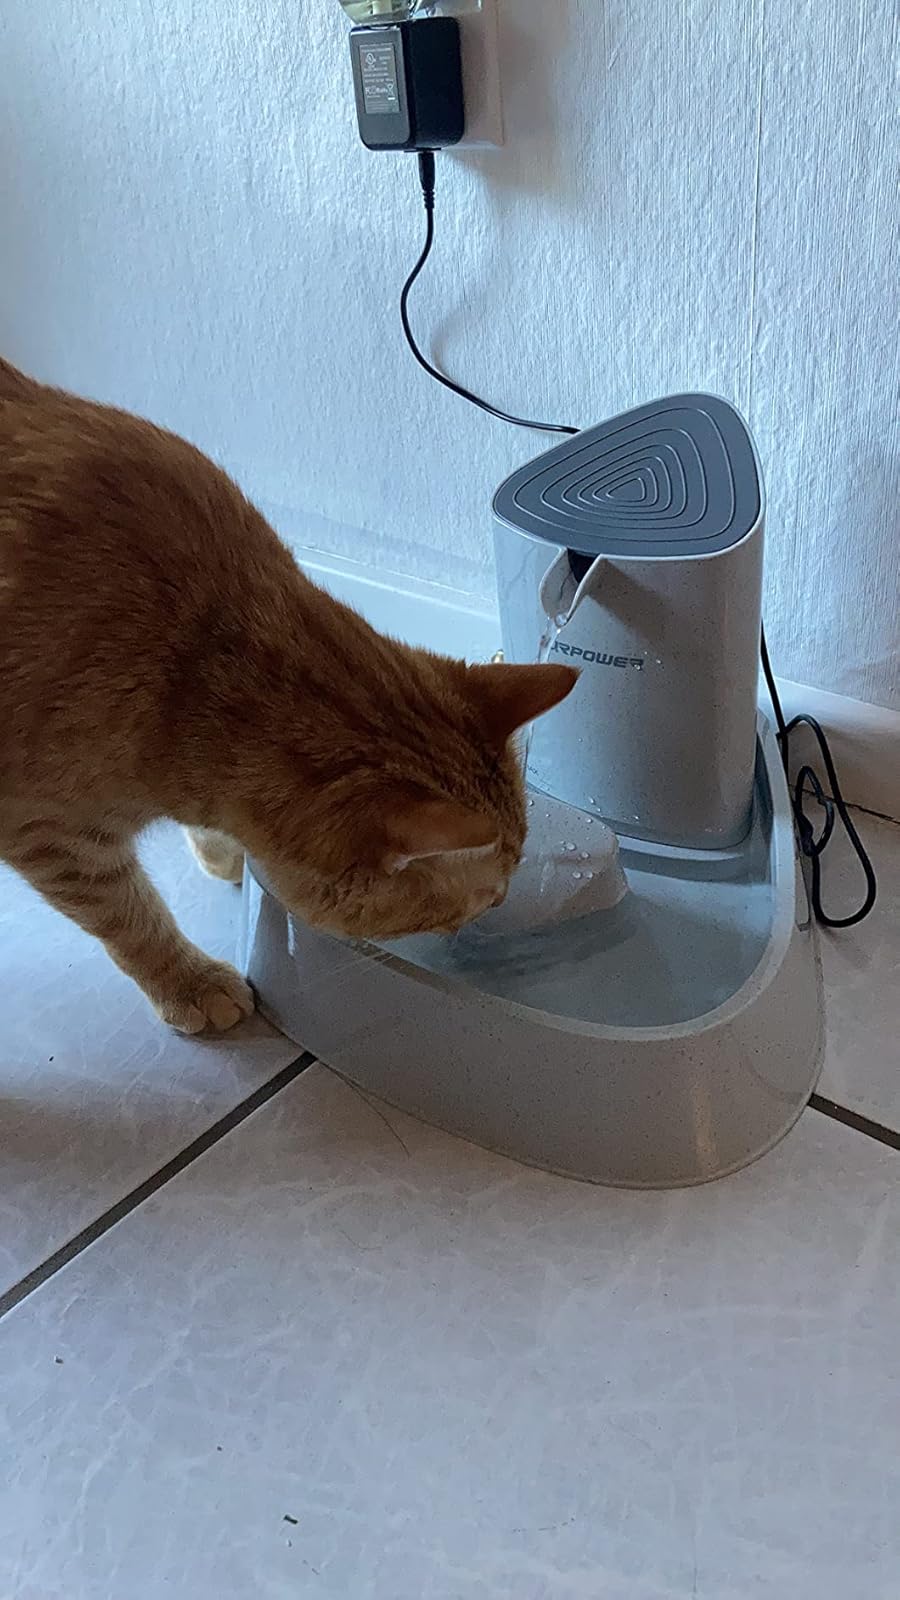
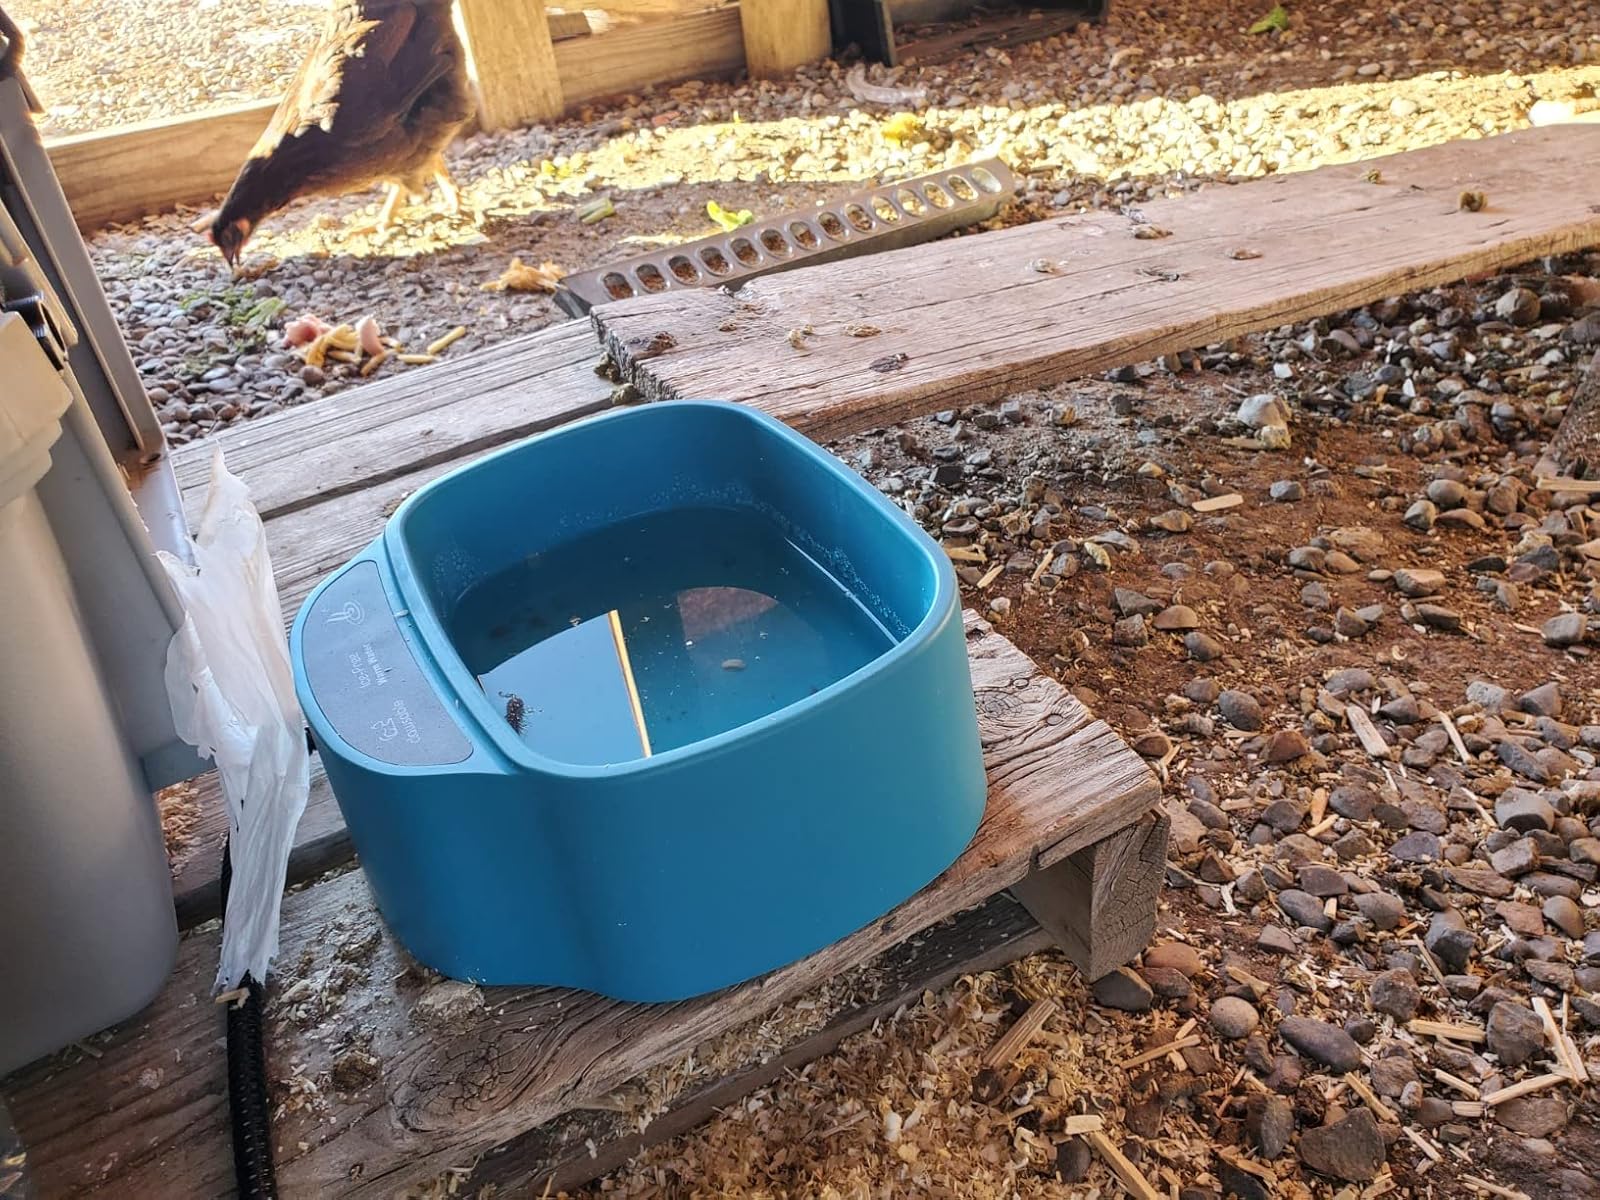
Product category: items_bowl
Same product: no